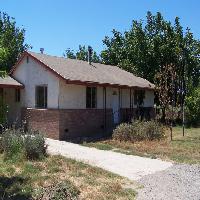
Weather: sun or clear